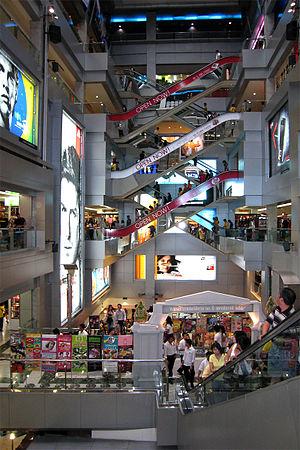
Escalateurs déservant les 8 niveaux de MBK. Photographie par Christophe COAT
Le MBK Center, aussi appelé Mahboonkrong ou Mabunkrong, est un énorme centre commercial à Bangkok, Thaïlande. Sur 8 niveaux et 330 mètres de long, il compte pas moins de 2 500 magasins et stands sur une surface commerciale de 89 000 m², ce qui en fait l'un des plus grands centres commerciaux d'Asie. Il est connu entre autres pour ses nombreux vendeurs de téléphones mobiles et autres appareils électroniques qui occupent un niveau entier, pour l'habillement tous styles confondus, mais aussi pour les nombreux meubles et autres objets de décoration que l'on peut y trouver. Avec une fréquentation journalière d'environ 105 000 clients, il est considéré comme le plus visité du pays.